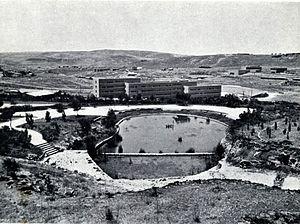
Jérusalem - le lac dans le jardin de roses Wohl - מע""צ ou Ma'atz est un acronyme de ""Makhleket Avodot Tziburiot"" עברית: גן הנשיא בקריה, ירושלים. בבנין הקריה החלה לשכת הקריה בשנת 1950. מאז 1954 נמצא הטיפול בה בידי מ.ע.צ."